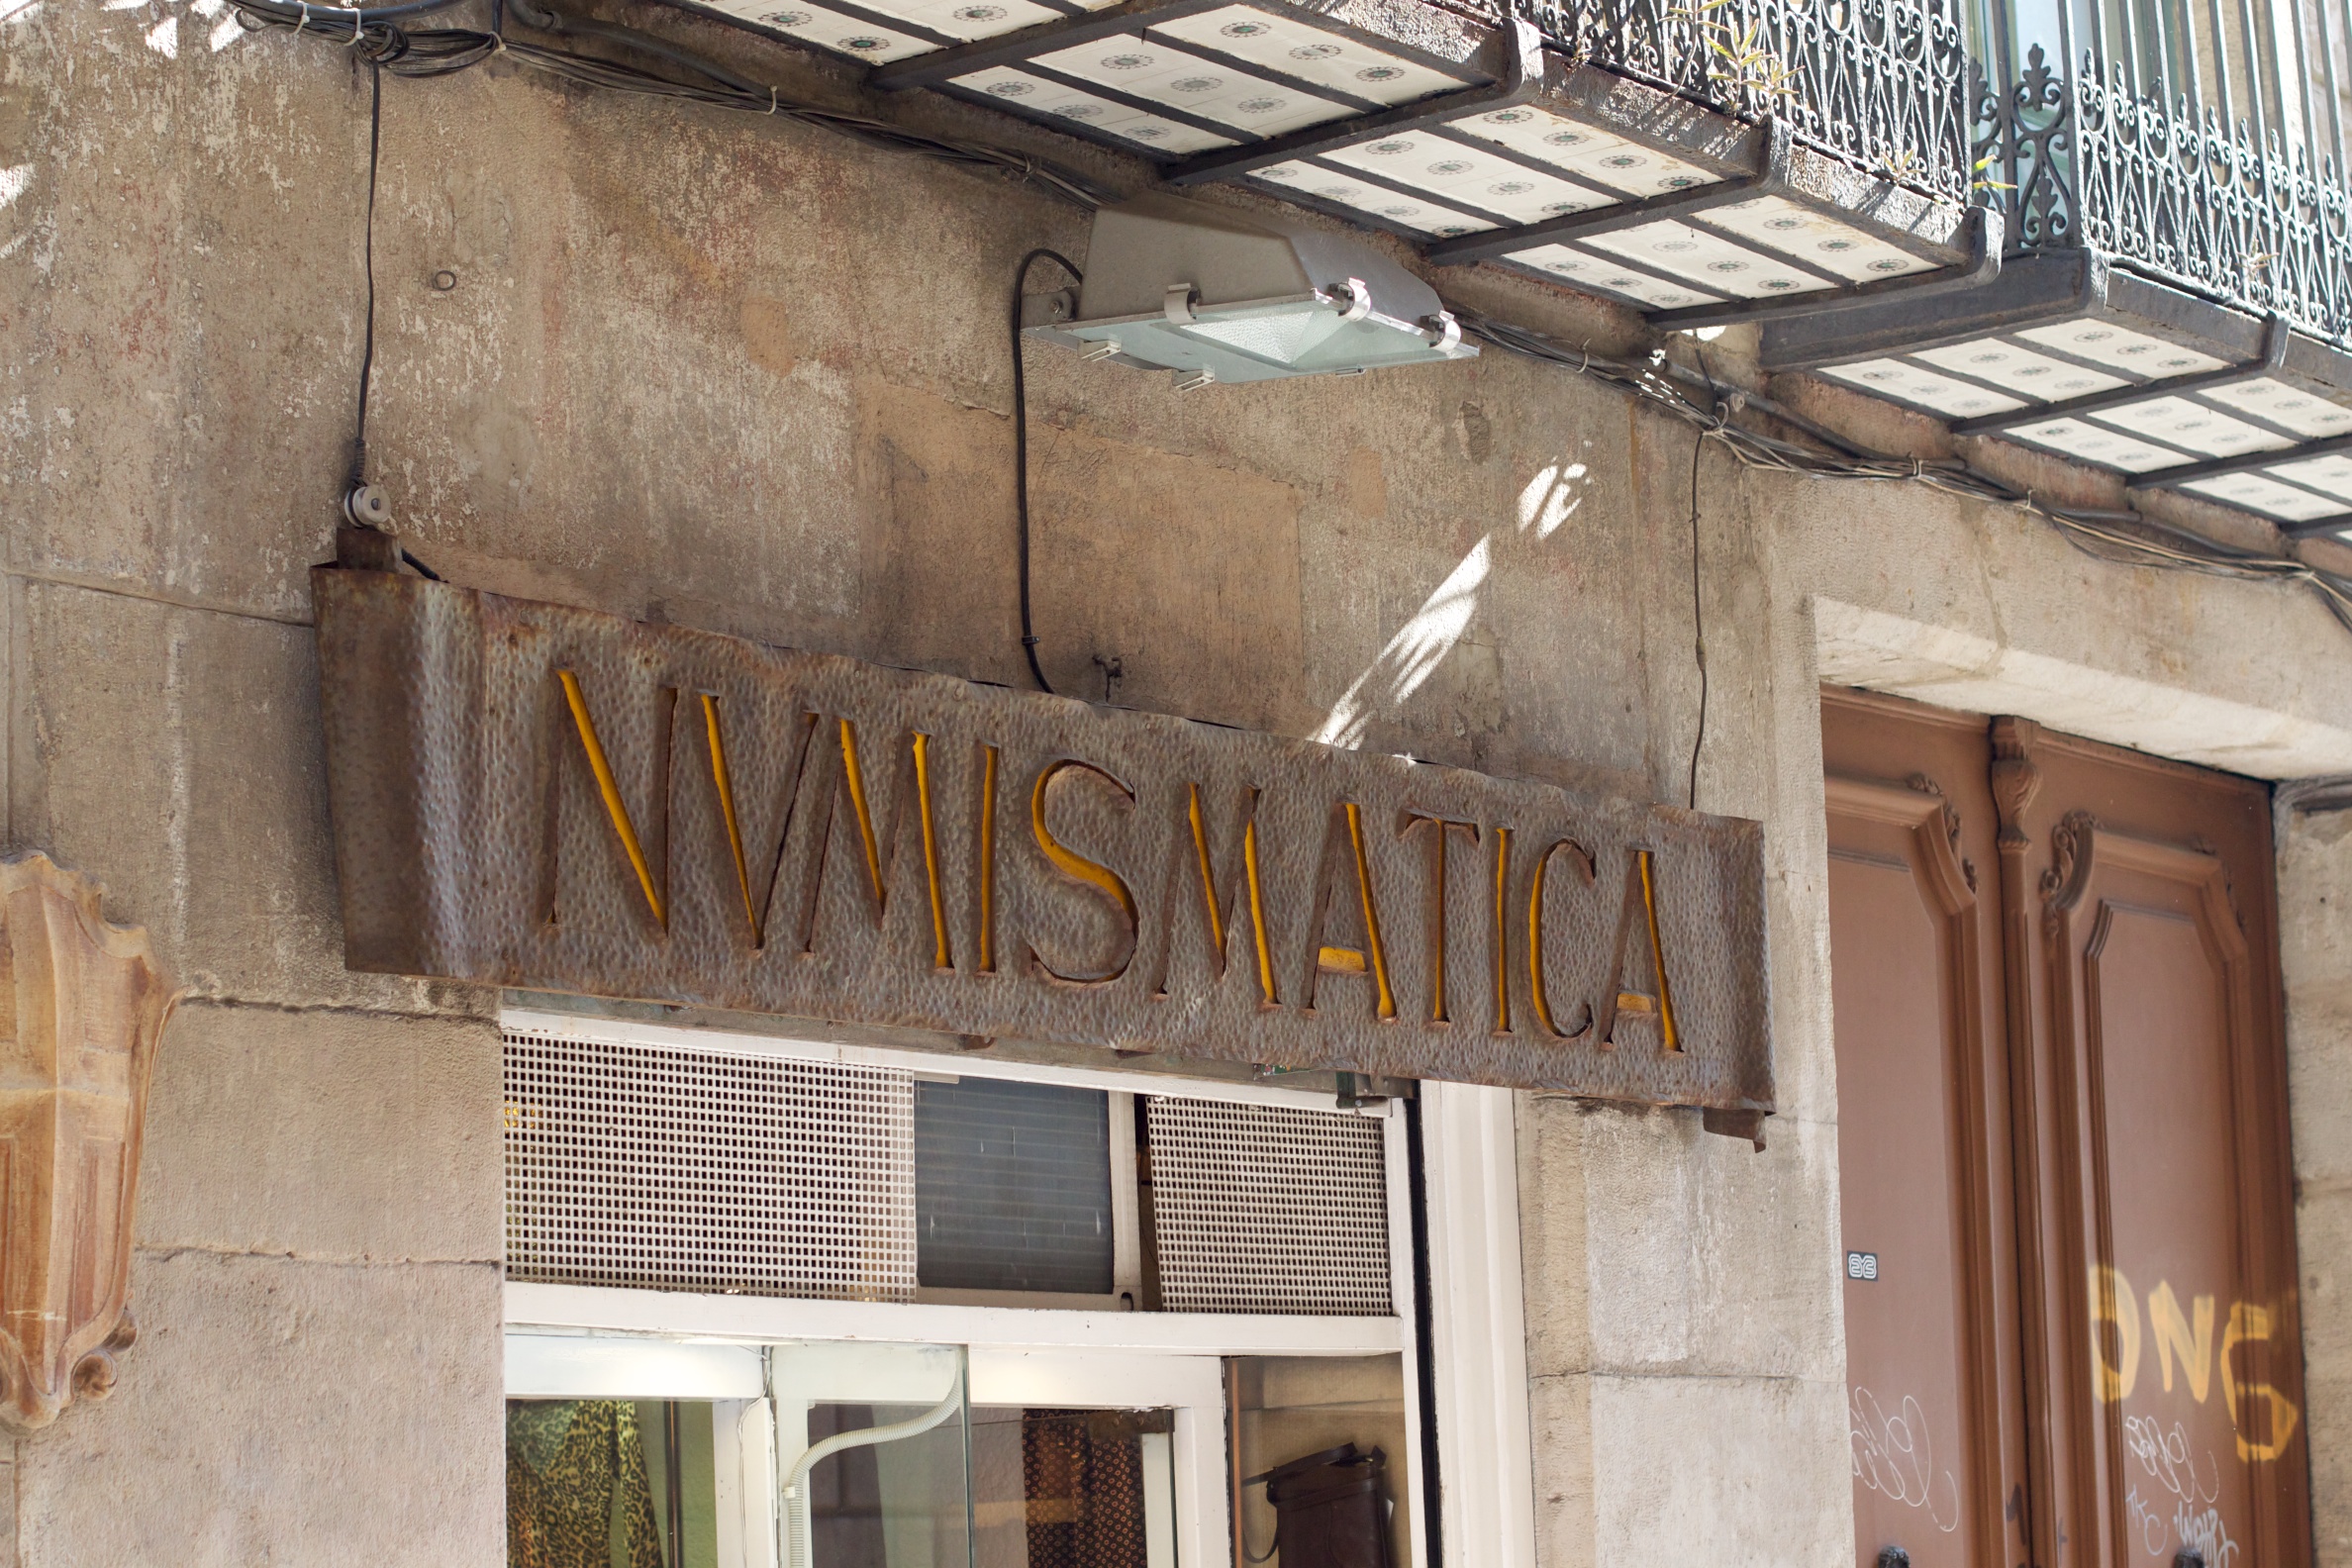
wood, house, window, building, facade, property, interior design, synagogue, oet10, ancient history